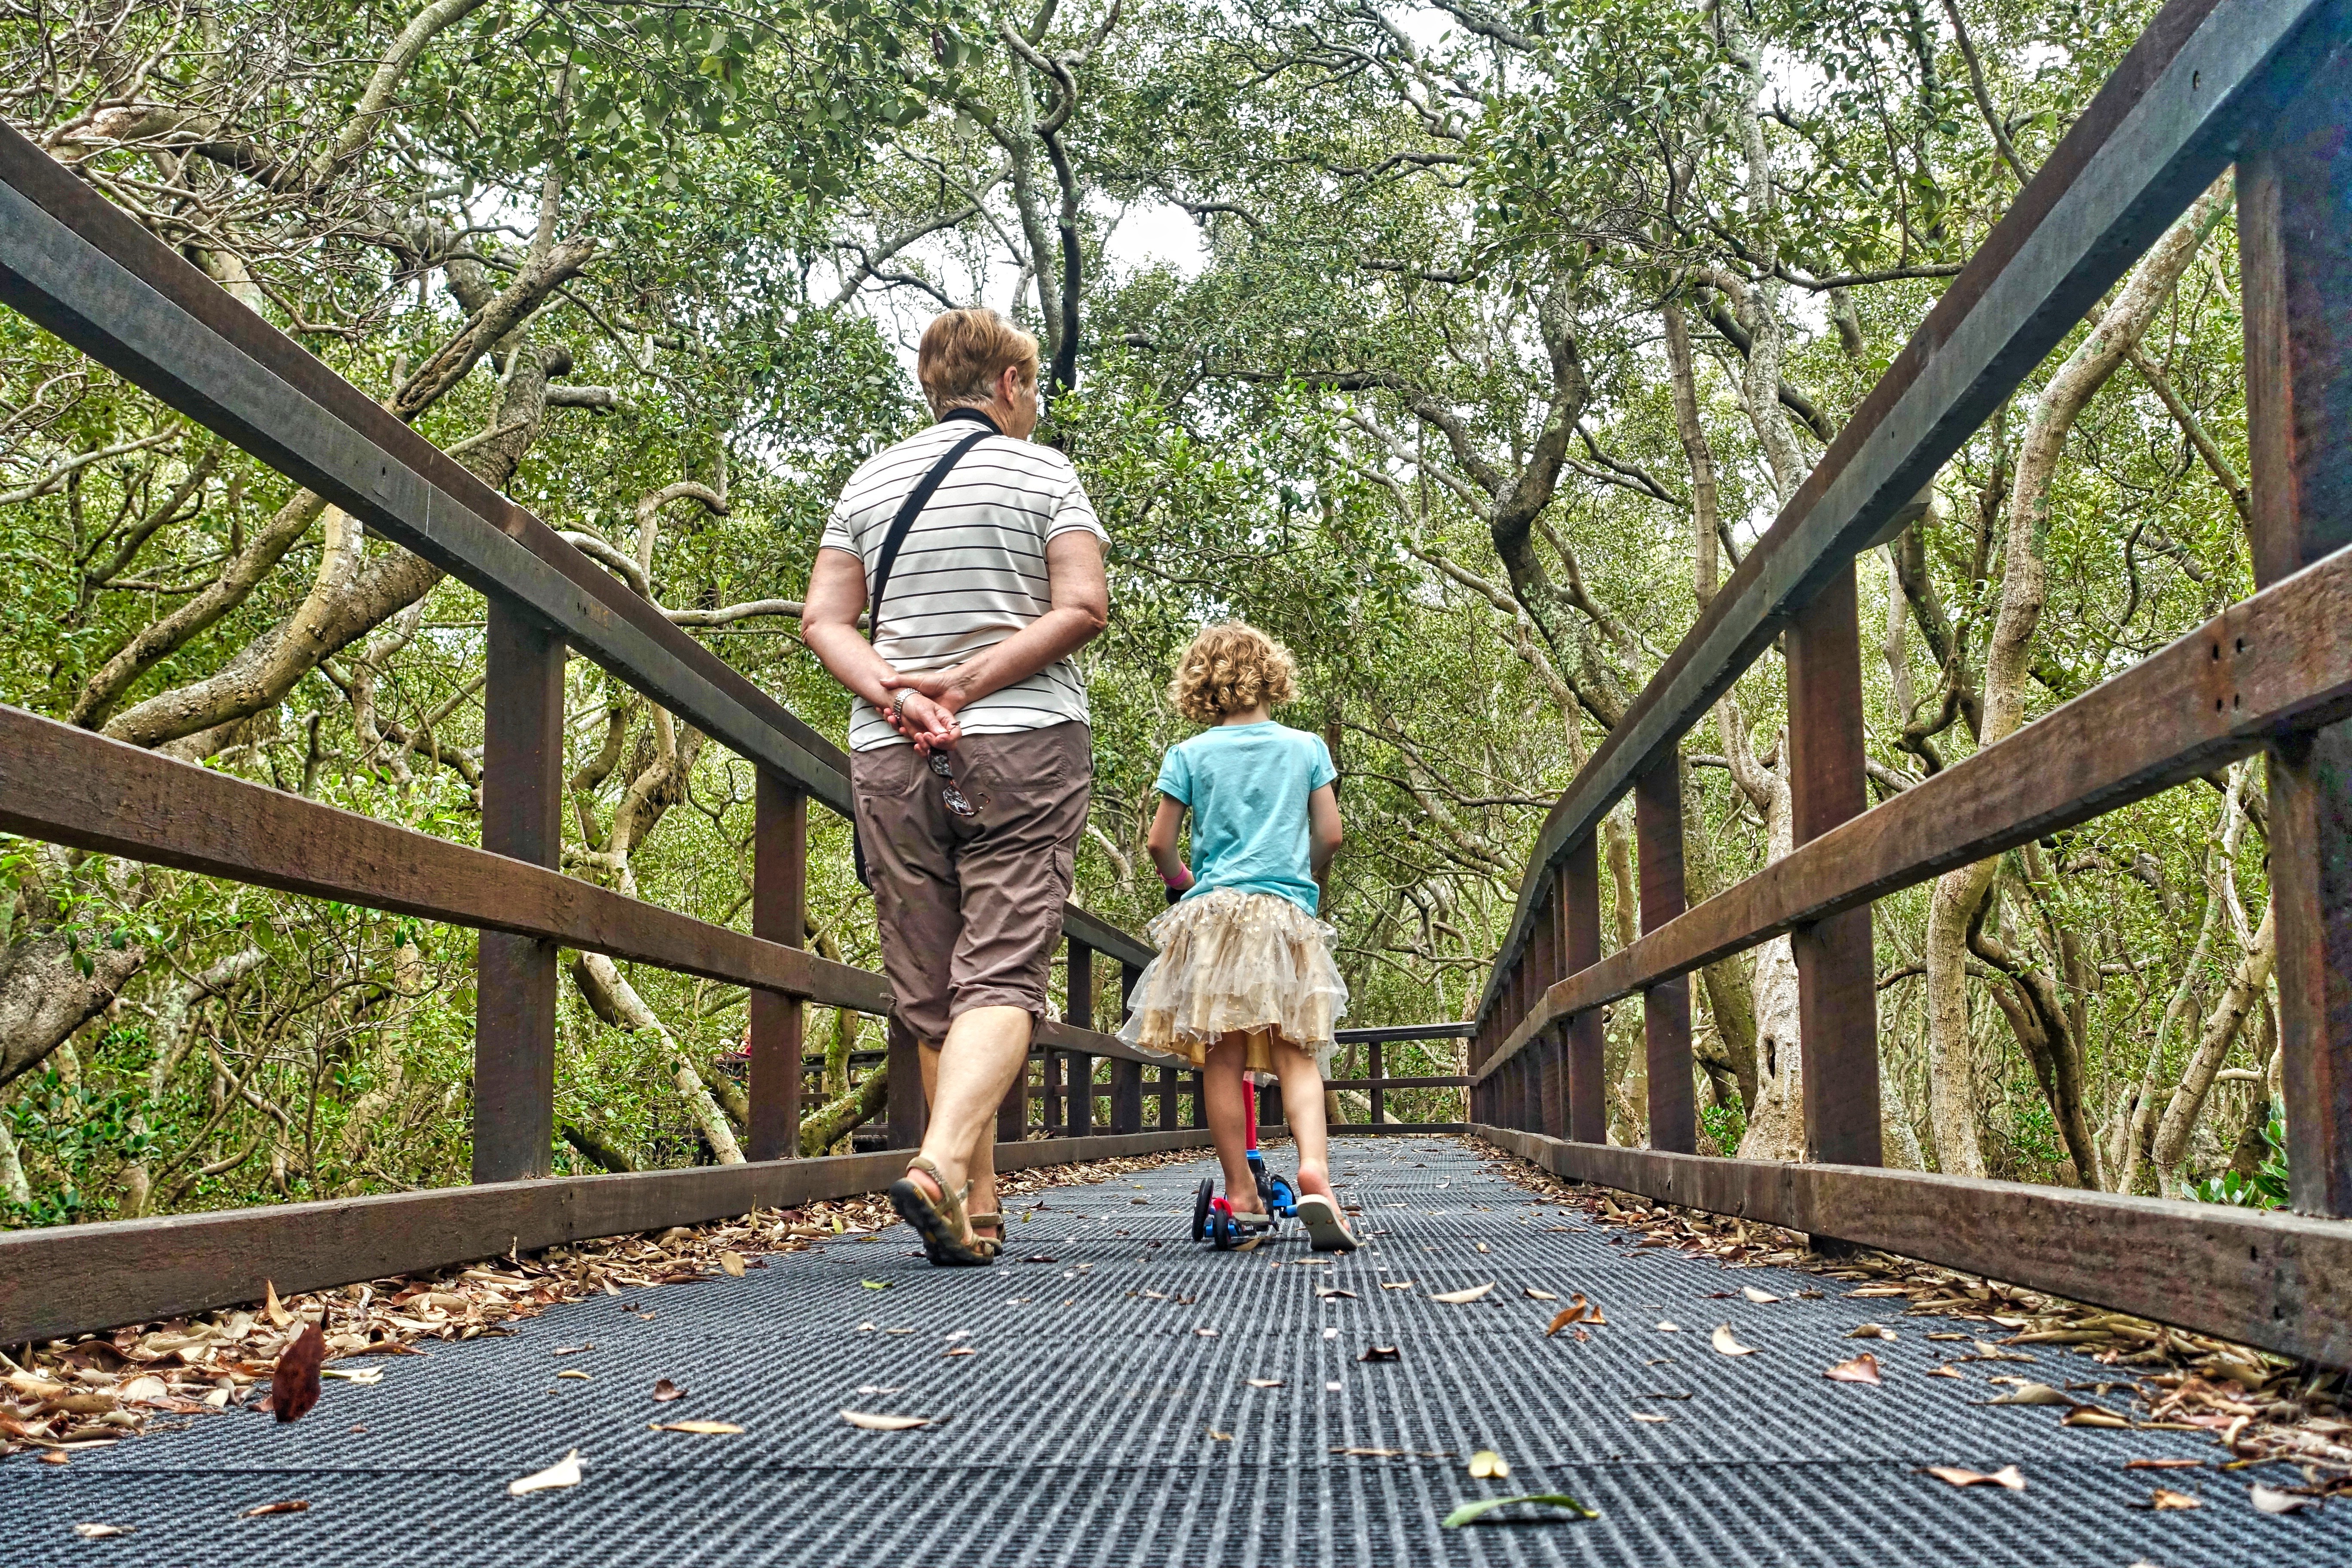
walking, people, track, recreation, park, exercise, leisure, friends, happiness, togetherness, active, strolling